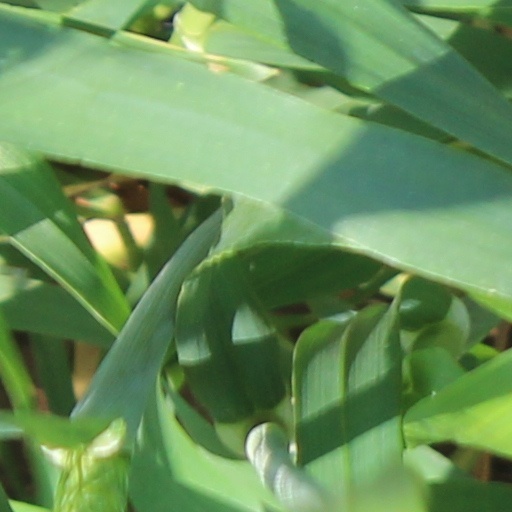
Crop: wheat